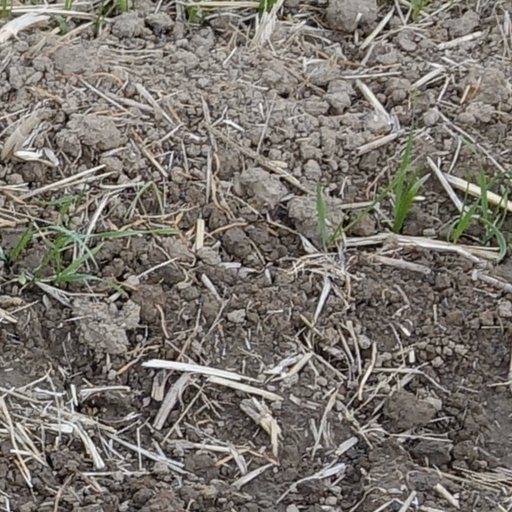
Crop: wheat